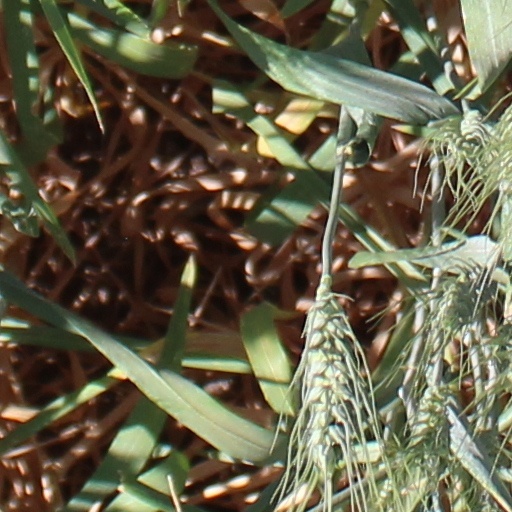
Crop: wheat